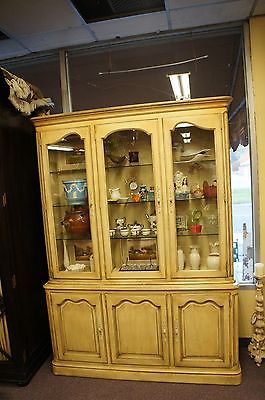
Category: cabinet